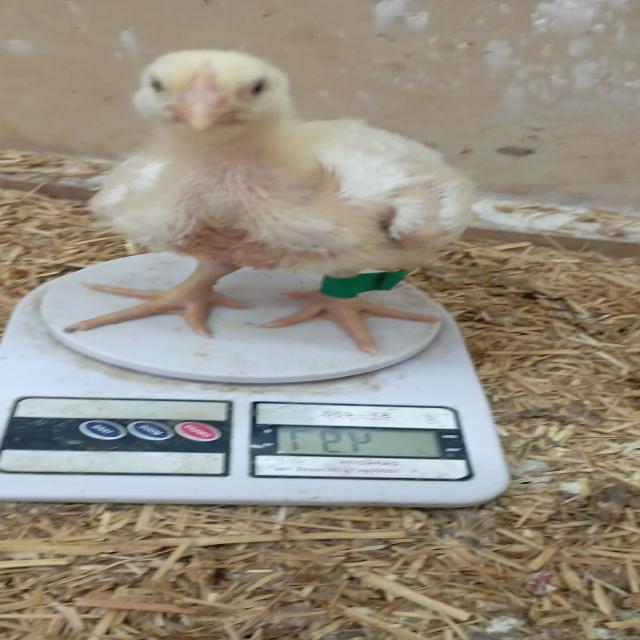
Weight: 497 g